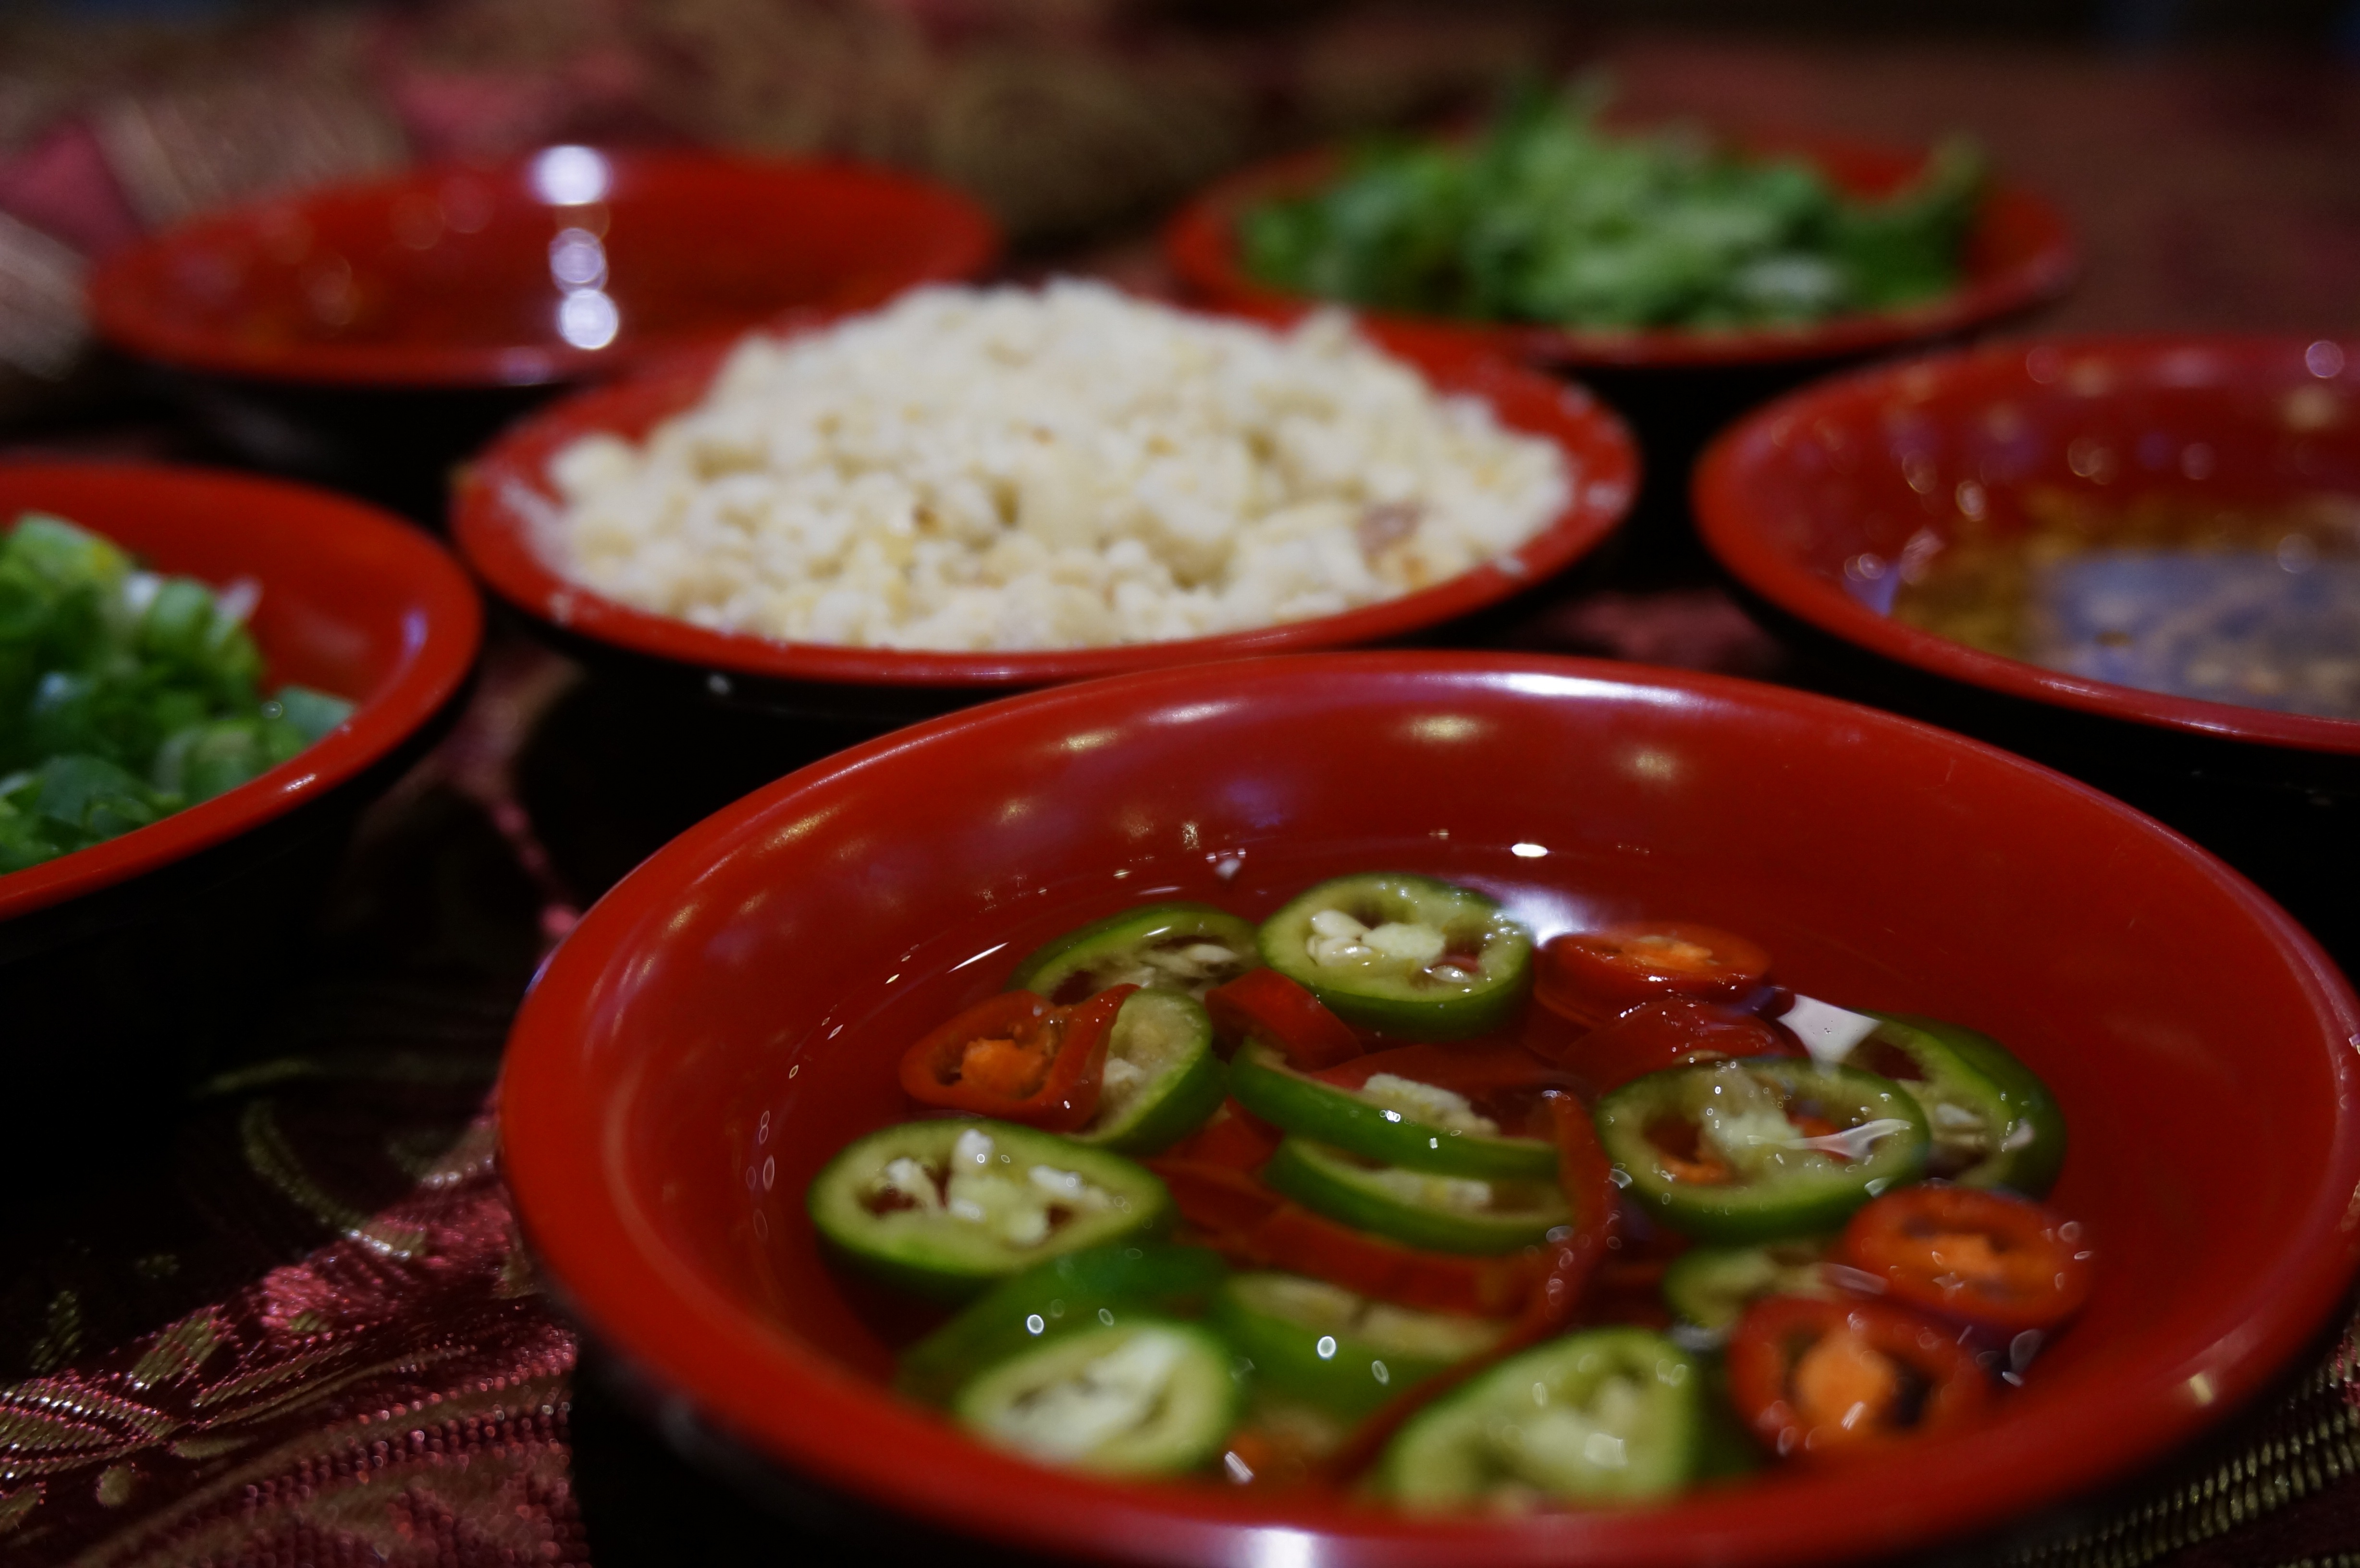
dip, dish, meal, food, produce, vegetable, cuisine, asian food, coriander, supper, hors d oeuvre, chinese food, thai ingredients